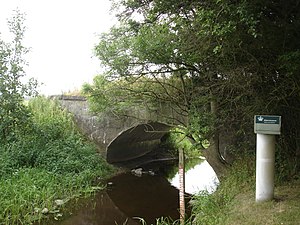
Fribrødre Å
Fribrødre Å hvor den nu nedlagte Stubbekøbing-Nykøbing-Nysted Banen går over.
Jernbanebro over Fribrødre Å set fra haven på Rodemindesvej 2
Fribrødre Å er en å på det nordlige Falster, som går fra Tvede Sø igennem Liselund Skov, syd og øst om Stubbekøbing for at løbe ud i Grønsund. en del af åen er blevet fredet i 2005 efter et stort fund af skibsrester fra slutningen af vikingetiden og den tidlige middelalder.